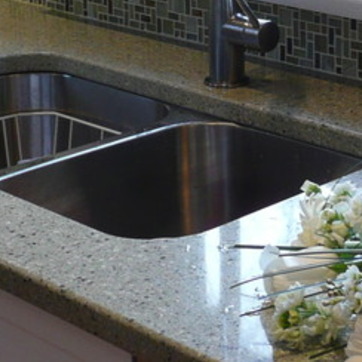
Material: metal